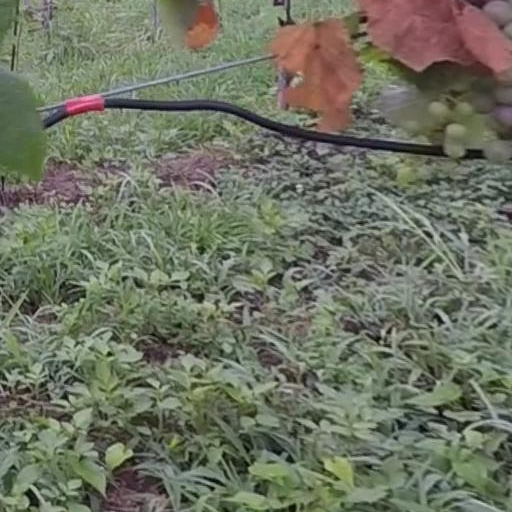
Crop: grape